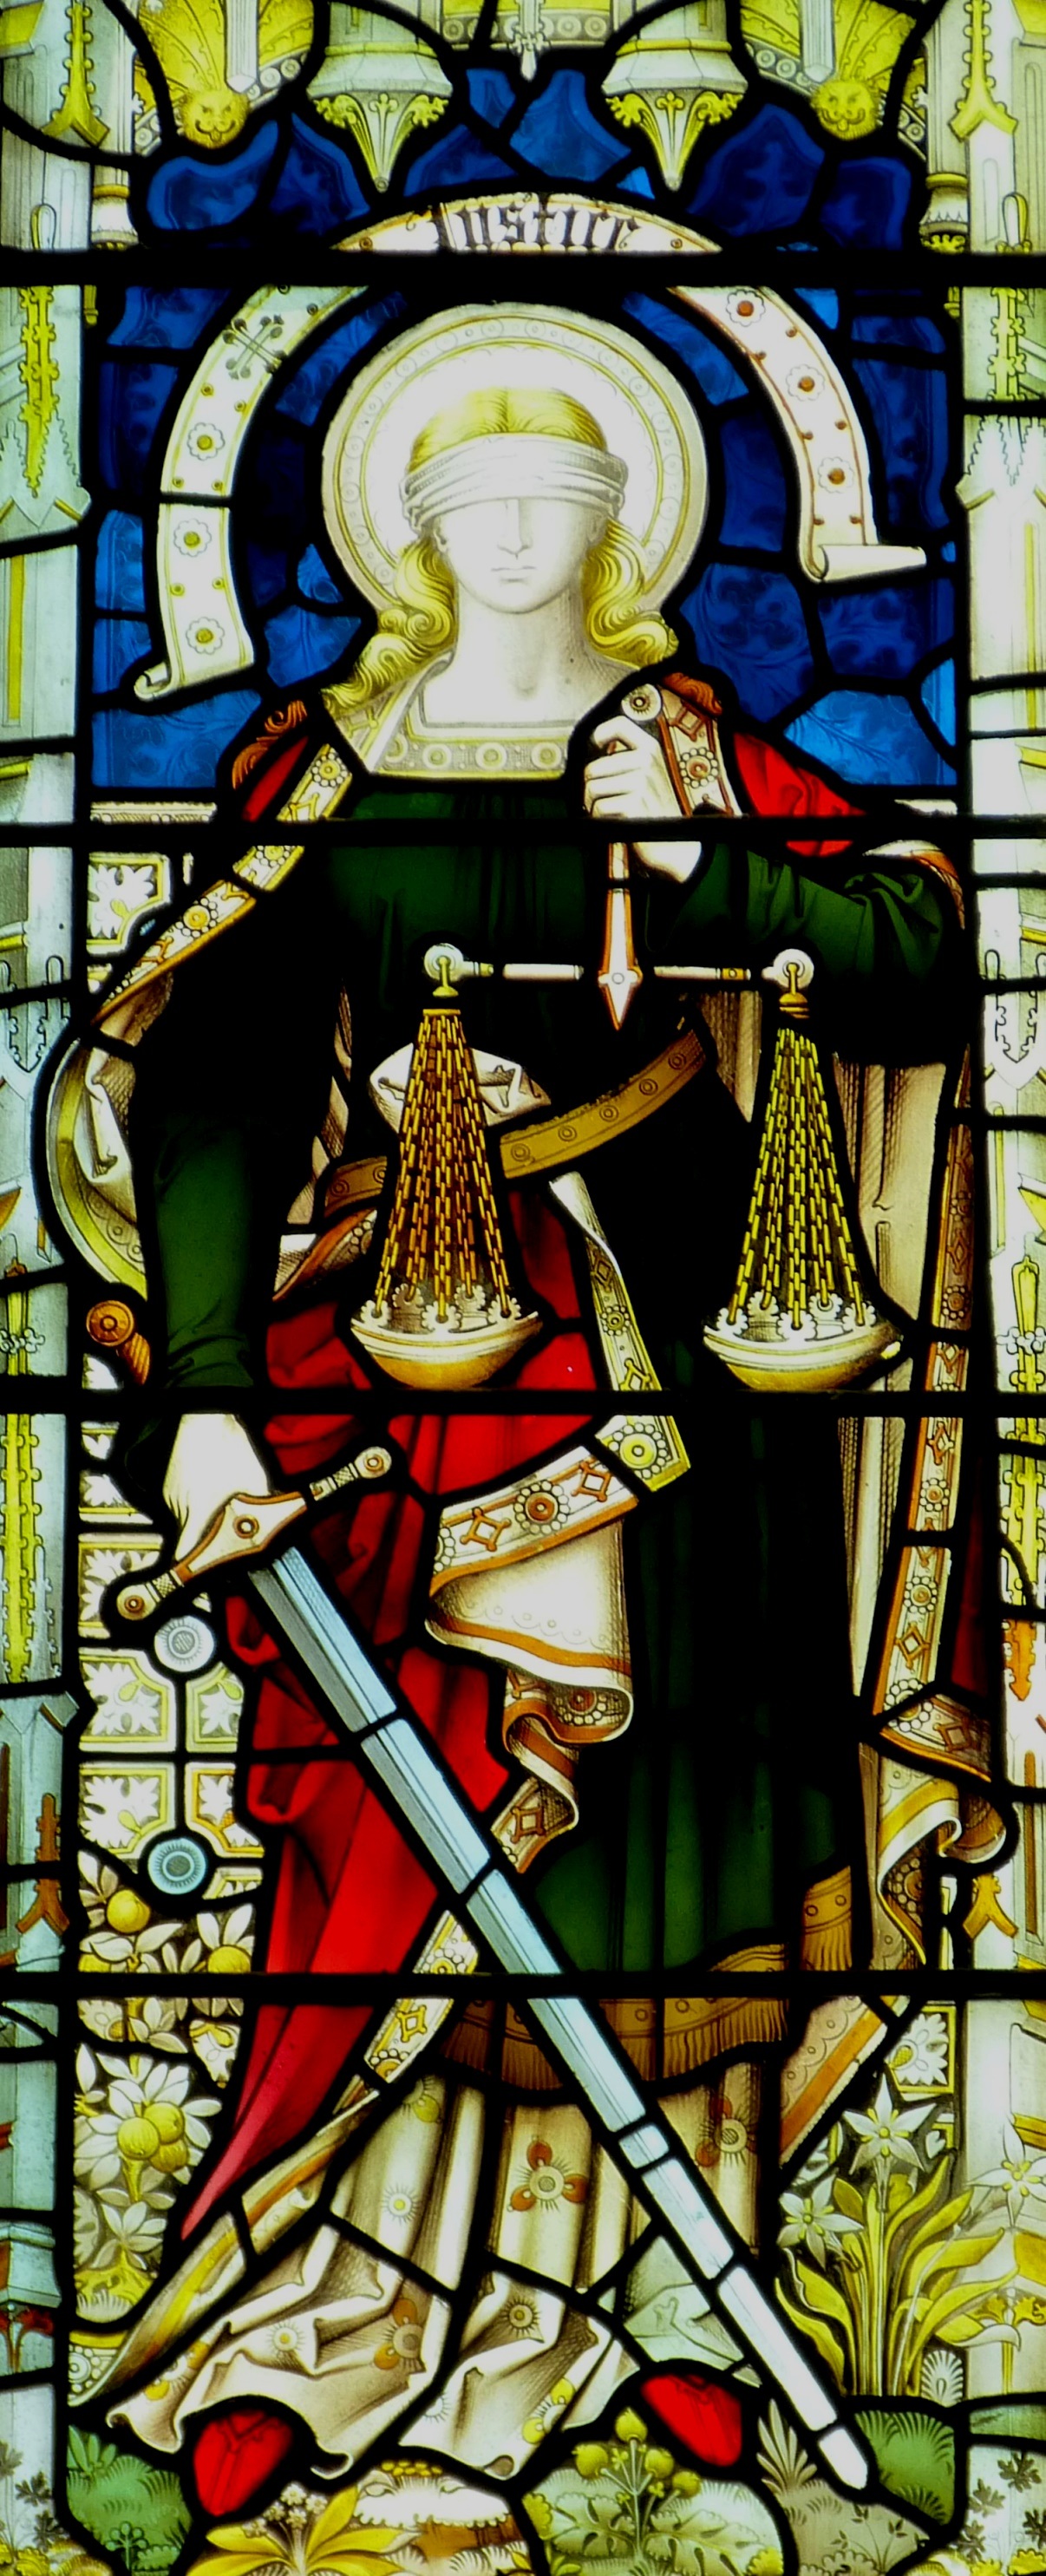
window, glass, church, material, stained glass, sword, angel, art, justice, faith, horizontal, court, christianity, judge, church window, glass window, judgment